Bruce Kendall

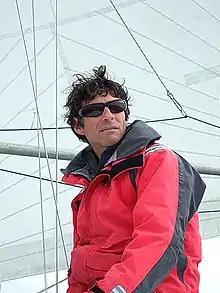
Kendall in 2009

Anthony Bruce Kendall (born 27 June 1964) is a two-time Olympic medallist in sailing for New Zealand.